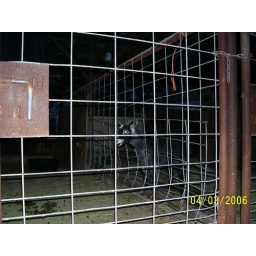
pygmy goat trapped in fencing